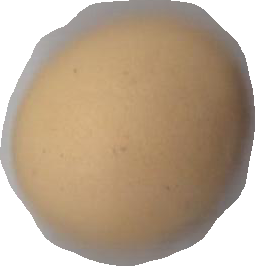
Variety: Dega